Capernaum (film)

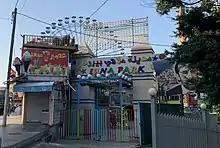
The entrance to Luna Park, Ras Beirut, where Zain meets Rahil.

Zain makes plans to escape with Sahar and begin a new life. However, his suspicions are proven correct as her parents marry off Sahar to Assad in exchange for two chickens. Furious at his parents, Zain runs away and catches a bus, where he meets an elderly man dressed in a knock-off Spider-Man costume who calls himself "Cockroach Man". Cockroach Man gets off the bus at the Luna Park in Ras Beirut and Zain follows him, spending the rest of the day at the park. While on the Ferris wheel, Zain sees a beautiful sunset and begins to cry. Later, Zain meets Rahil, an Ethiopian migrant worker who is working as a cleaner at the park. She takes pity on Zain and agrees to let him live with her at her tin shack in exchange for Zain babysitting her undocumented infant son Yonas when she is at work.